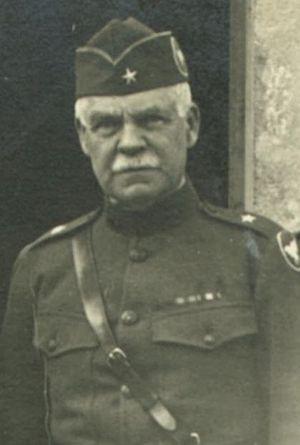
Le Commandant du Bureau de la Garde nationale dirige le National Guard Bureau et est par conséquent l'officier le plus haut gradé de la Garde nationale américaine, un des services des forces américaines qui constitue sa réserve et dont les effectifs sont répartis entre les branches de l'Air Force et de l'Army. L'actuel CNGB est le général Joseph L. Lengyel.